Laurence Hope (artist)

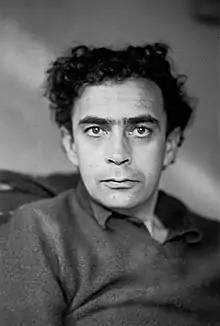
Laurence Hope at 34, photographed by James Brian McArdle at Beaumaris on 28 May 1961

Laurence Hope (9 March 1927 – 3 February 2016) was an Australian artist from Sydney who is best known for his "Lover, Dreamers and Isolates" paintings.